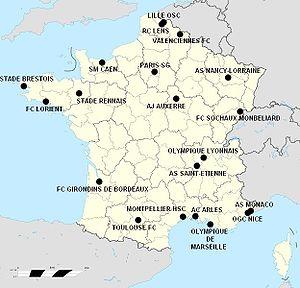
Ligue 1 Equipes 2010-2011